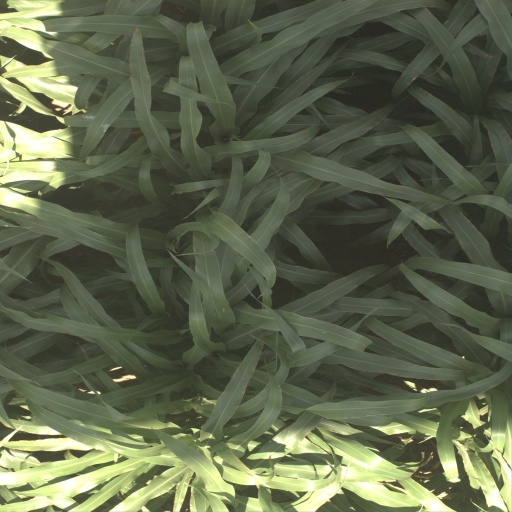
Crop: sorghum